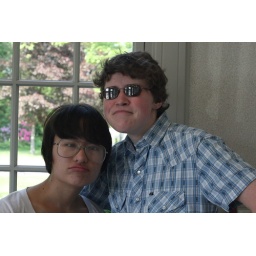
We found these glasses in a box at the Easthampton Bank